Sol de Mañana

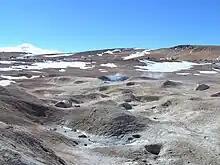
The landscape of Sol de Mañana

Sol de Mañana is part of the Laguna Colorada geothermal area/caldera complex (the names are sometimes used interchangeably). The area features Miocene-Pleistocene volcanic rocks (dacite forming ignimbrites, lavas and tuffs) emplaced on top of Cenozoic marine sediments. Alluvial deposits and moraines occur in the area. There are various north-south and northwest–southeast trending tectonic lineaments in the region, associated with rock deformation. At Sol de Mañana there are a number of faults, including normal faults active during the Holocene, which constitute pathways for the ascent of hot water. The most important faults at the field trend north-northwest-south-southeast. Glacial erosion has taken place in the area during the past, which has left moraines east and north-northwest of Sol de Mañana.